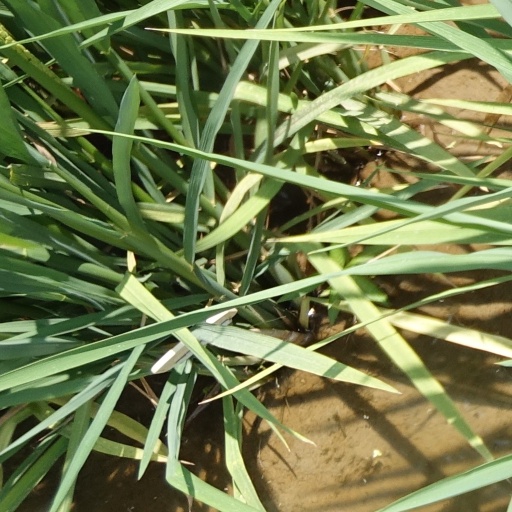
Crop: rice